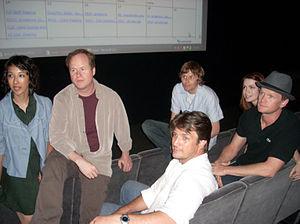
Dr. Horrible's Sing-Along Blog est une web-série réalisée en 2008 sous forme de comédie musicale, écrite et réalisée par Joss Whedon.